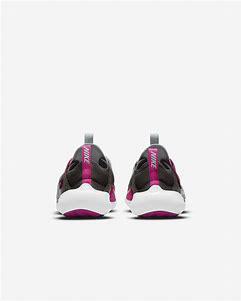
Brand: Nike
Model: Flex Advance